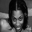
Label: woman